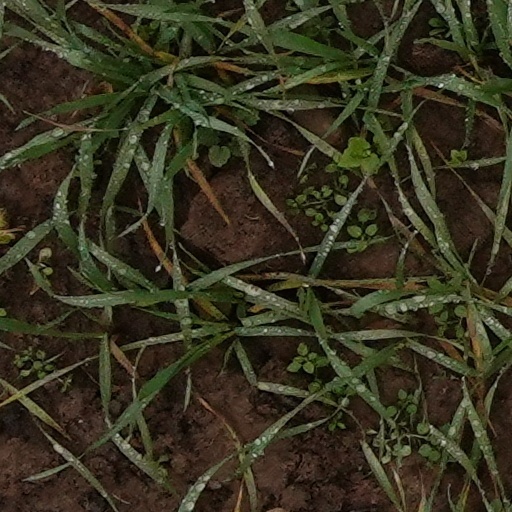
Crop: wheat